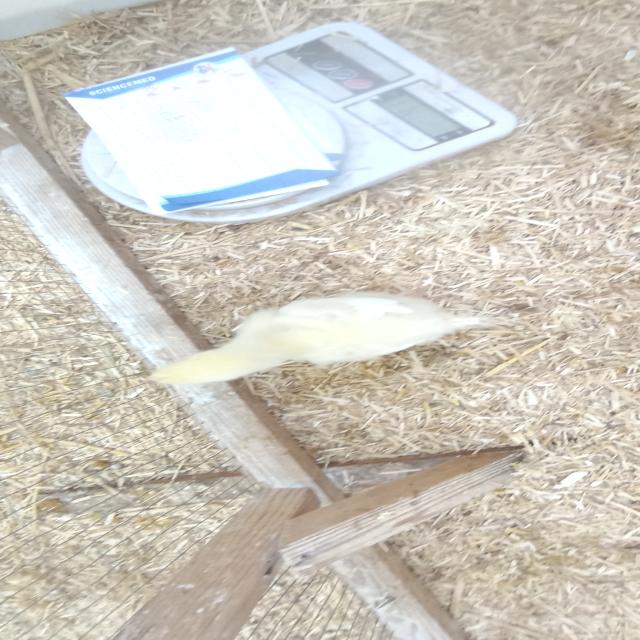
Weight: 161 g